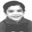
Label: boy